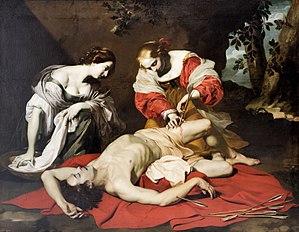
Nicolas Régnier - Saint Sébastien soigné par Irène et sa servante. Exposition ""Nicolas Régnier l'homme libre"" au Musée d'arts de Nantes (1er décembre 2017 - 11 mars 2018)."
Saint Sébastien soigné par sainte Irène est un événement qui figure dans les légendes de saint Sébastien et de sainte Irène de Rome. Présent dans la littérature hagiographique à partir de la fin de la Renaissance, il n'est guère visible dans l'art avant cette période. Il devient célèbre en tant que sujet artistique populaire à partir des années 1610, bien qu'on le retrouve dans des scènes de prédelle dès le XVᵉ siècle.